Pizzicato

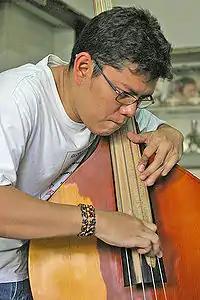
Jazz bass walking bass lines are traditionally played with pizzicato; jazz pizzicato technique, shown above, is different from traditional pizzicato technique.

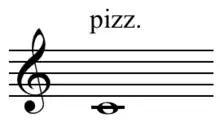
Middle C, pizzicato

Pizzicato (translated as 'pinched', and sometimes roughly as 'plucked') is a playing technique that involves plucking the strings of a string instrument. The exact technique varies somewhat depending on the type of instrument: